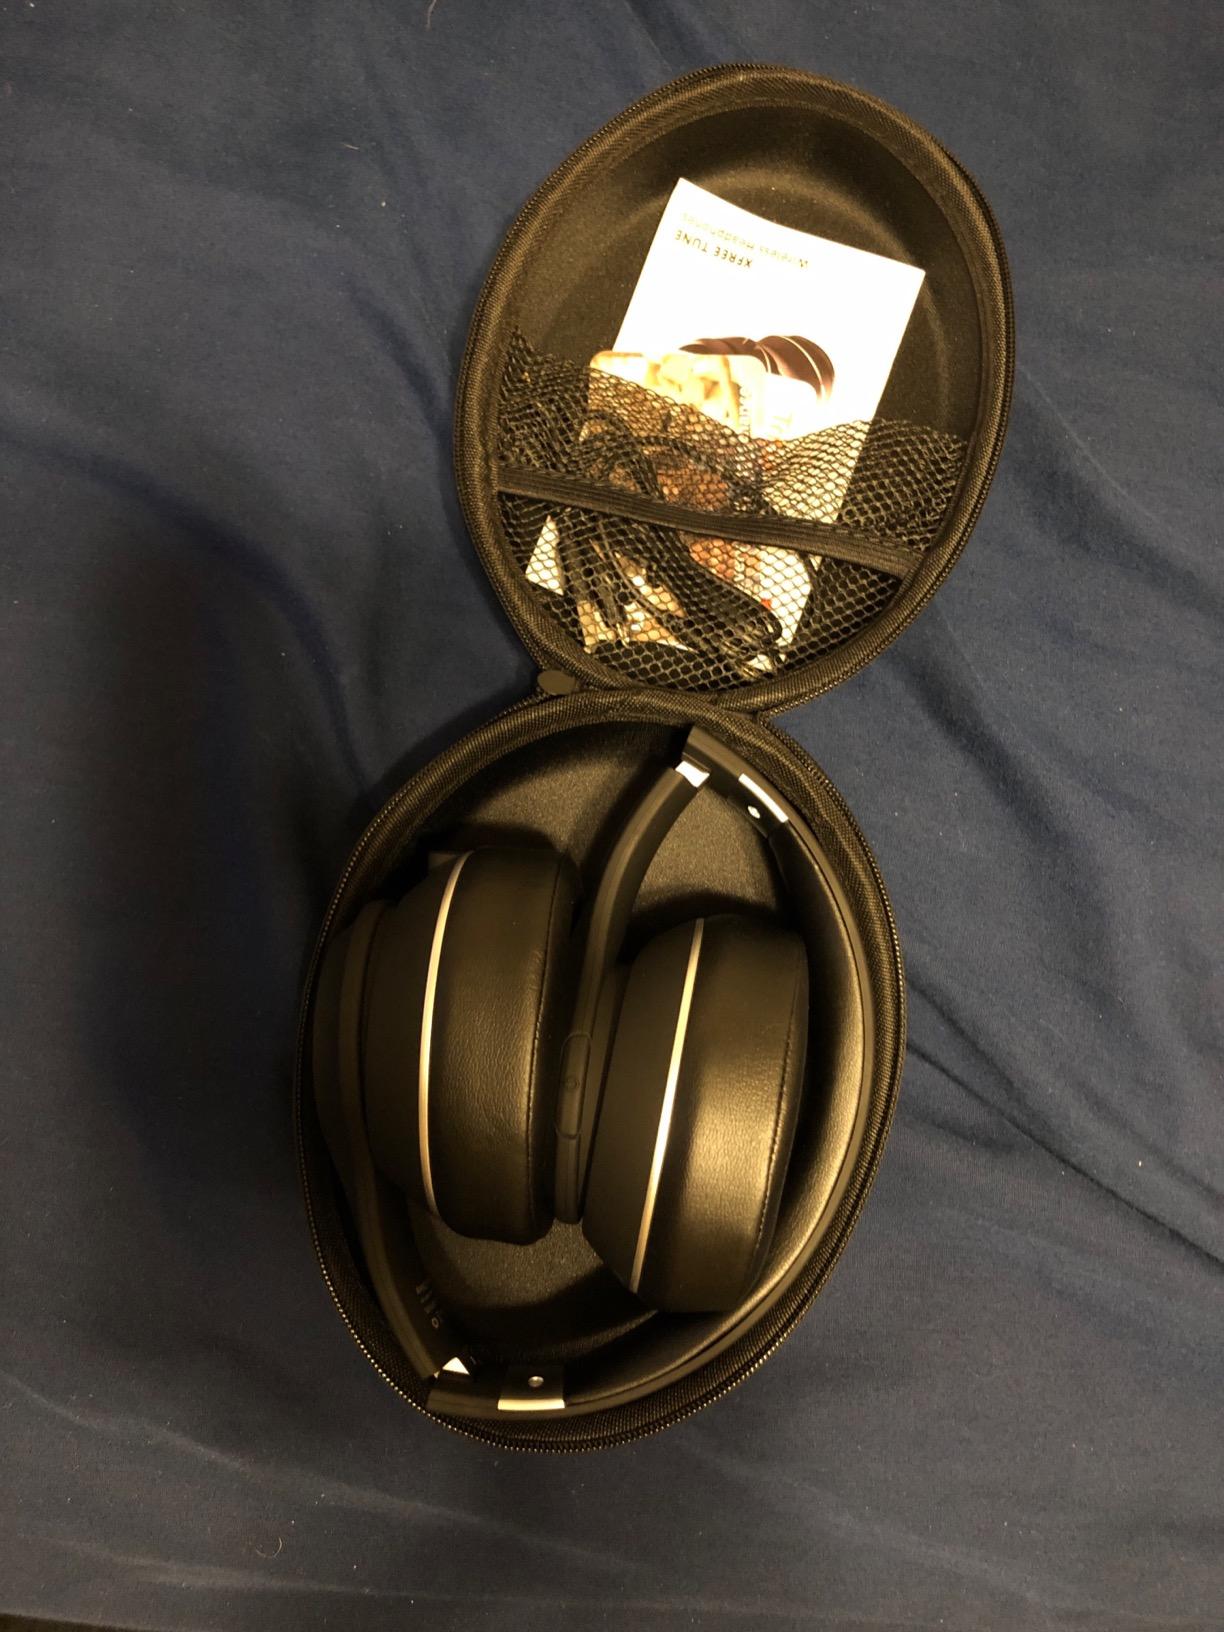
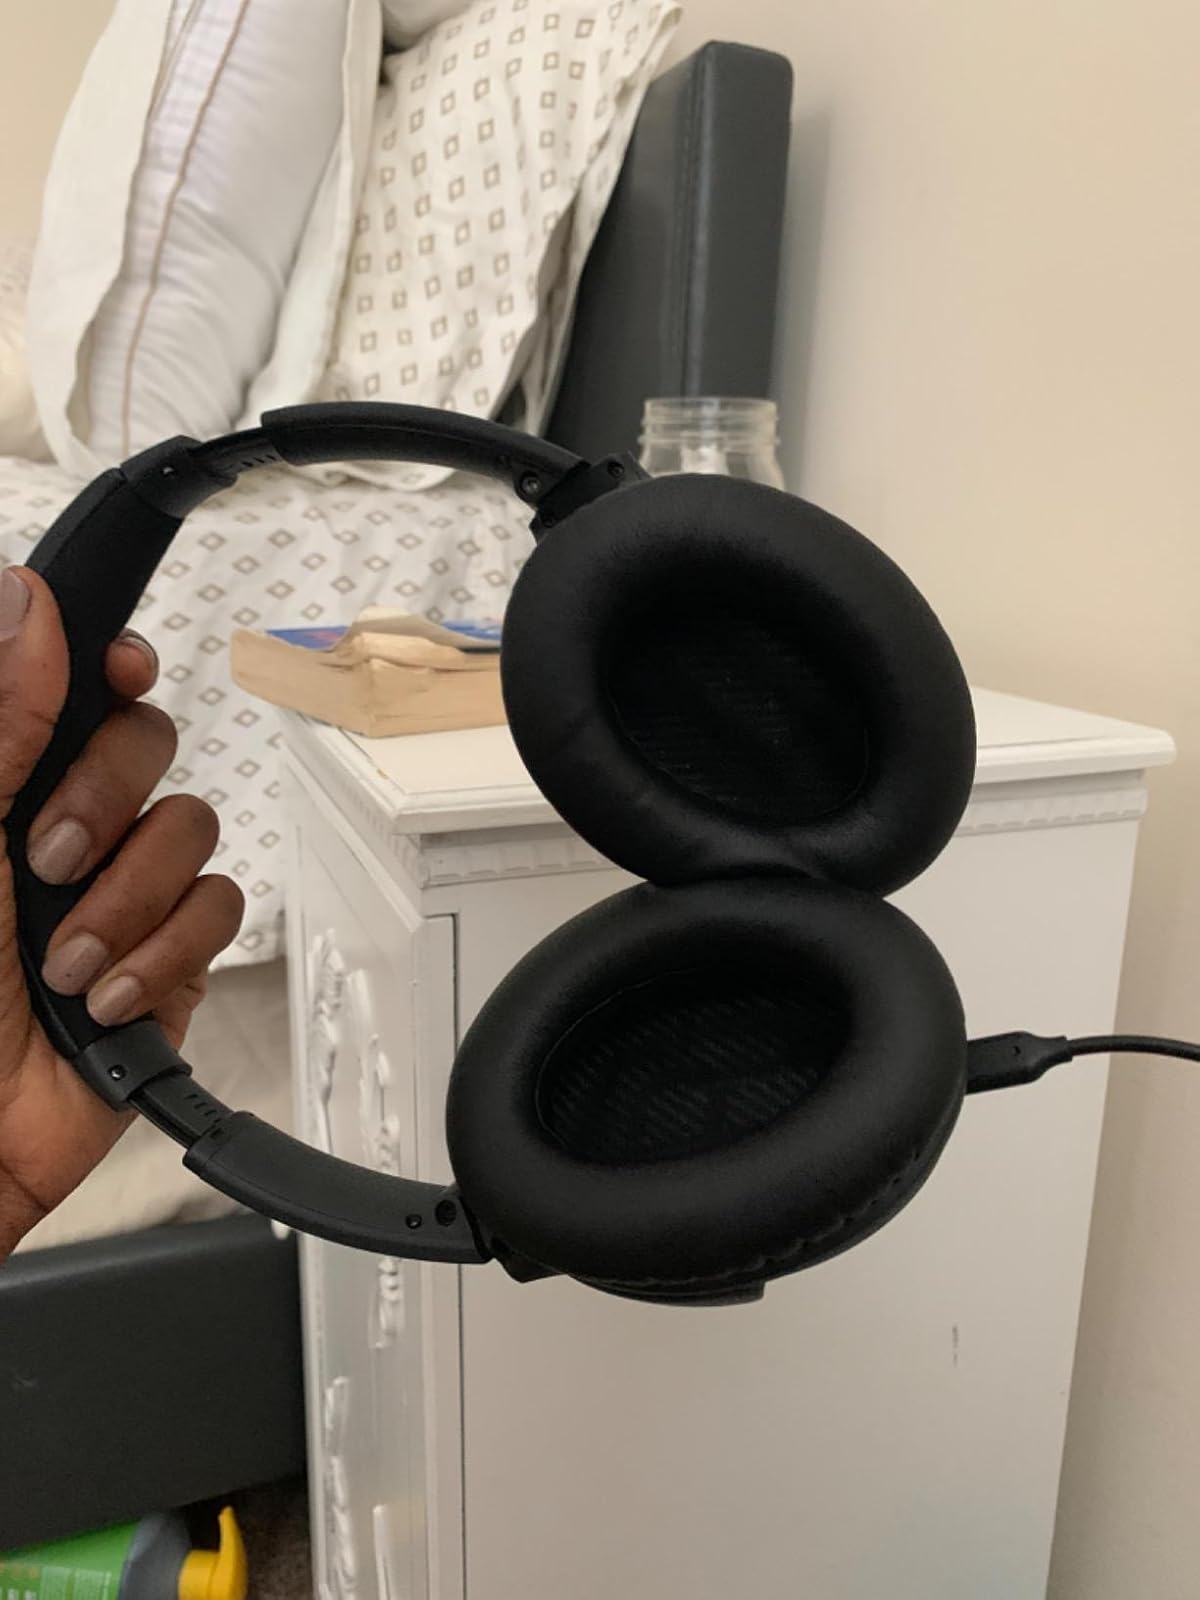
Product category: headphones
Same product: no